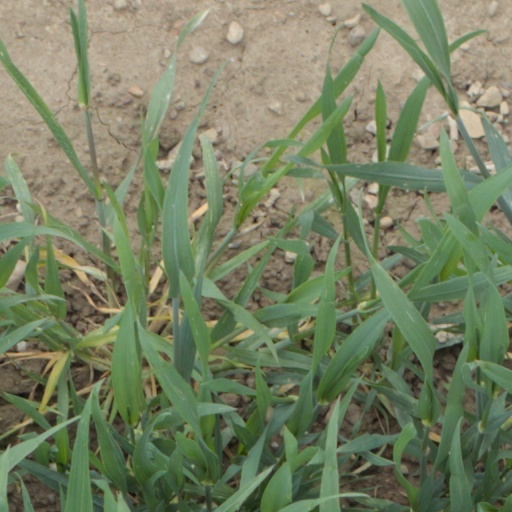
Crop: wheat